Eugenio María de Hostos School

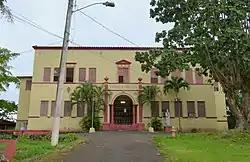
The school in 2017.

Eugenio María de Hostos School (Spanish: "Escuela Eugenio María de Hostos") is a historic early 20th century school located in Las Marías, Puerto Rico.